Nihal Singh

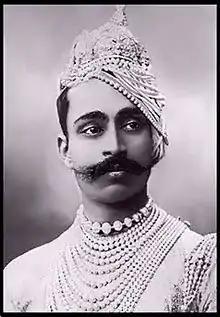

Nihal Singh CB (4 May 1863 – 20 July 1901) was the Maharaj-Rana of f Dholpur state from 1873 until his death in 1901.